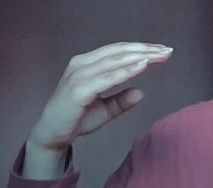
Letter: jeem